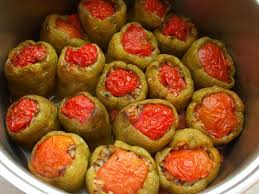
Yemek: biber_dolmasi